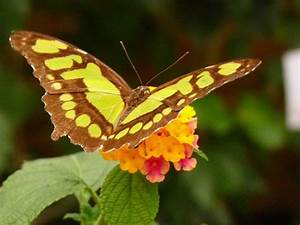
Label: butterfly